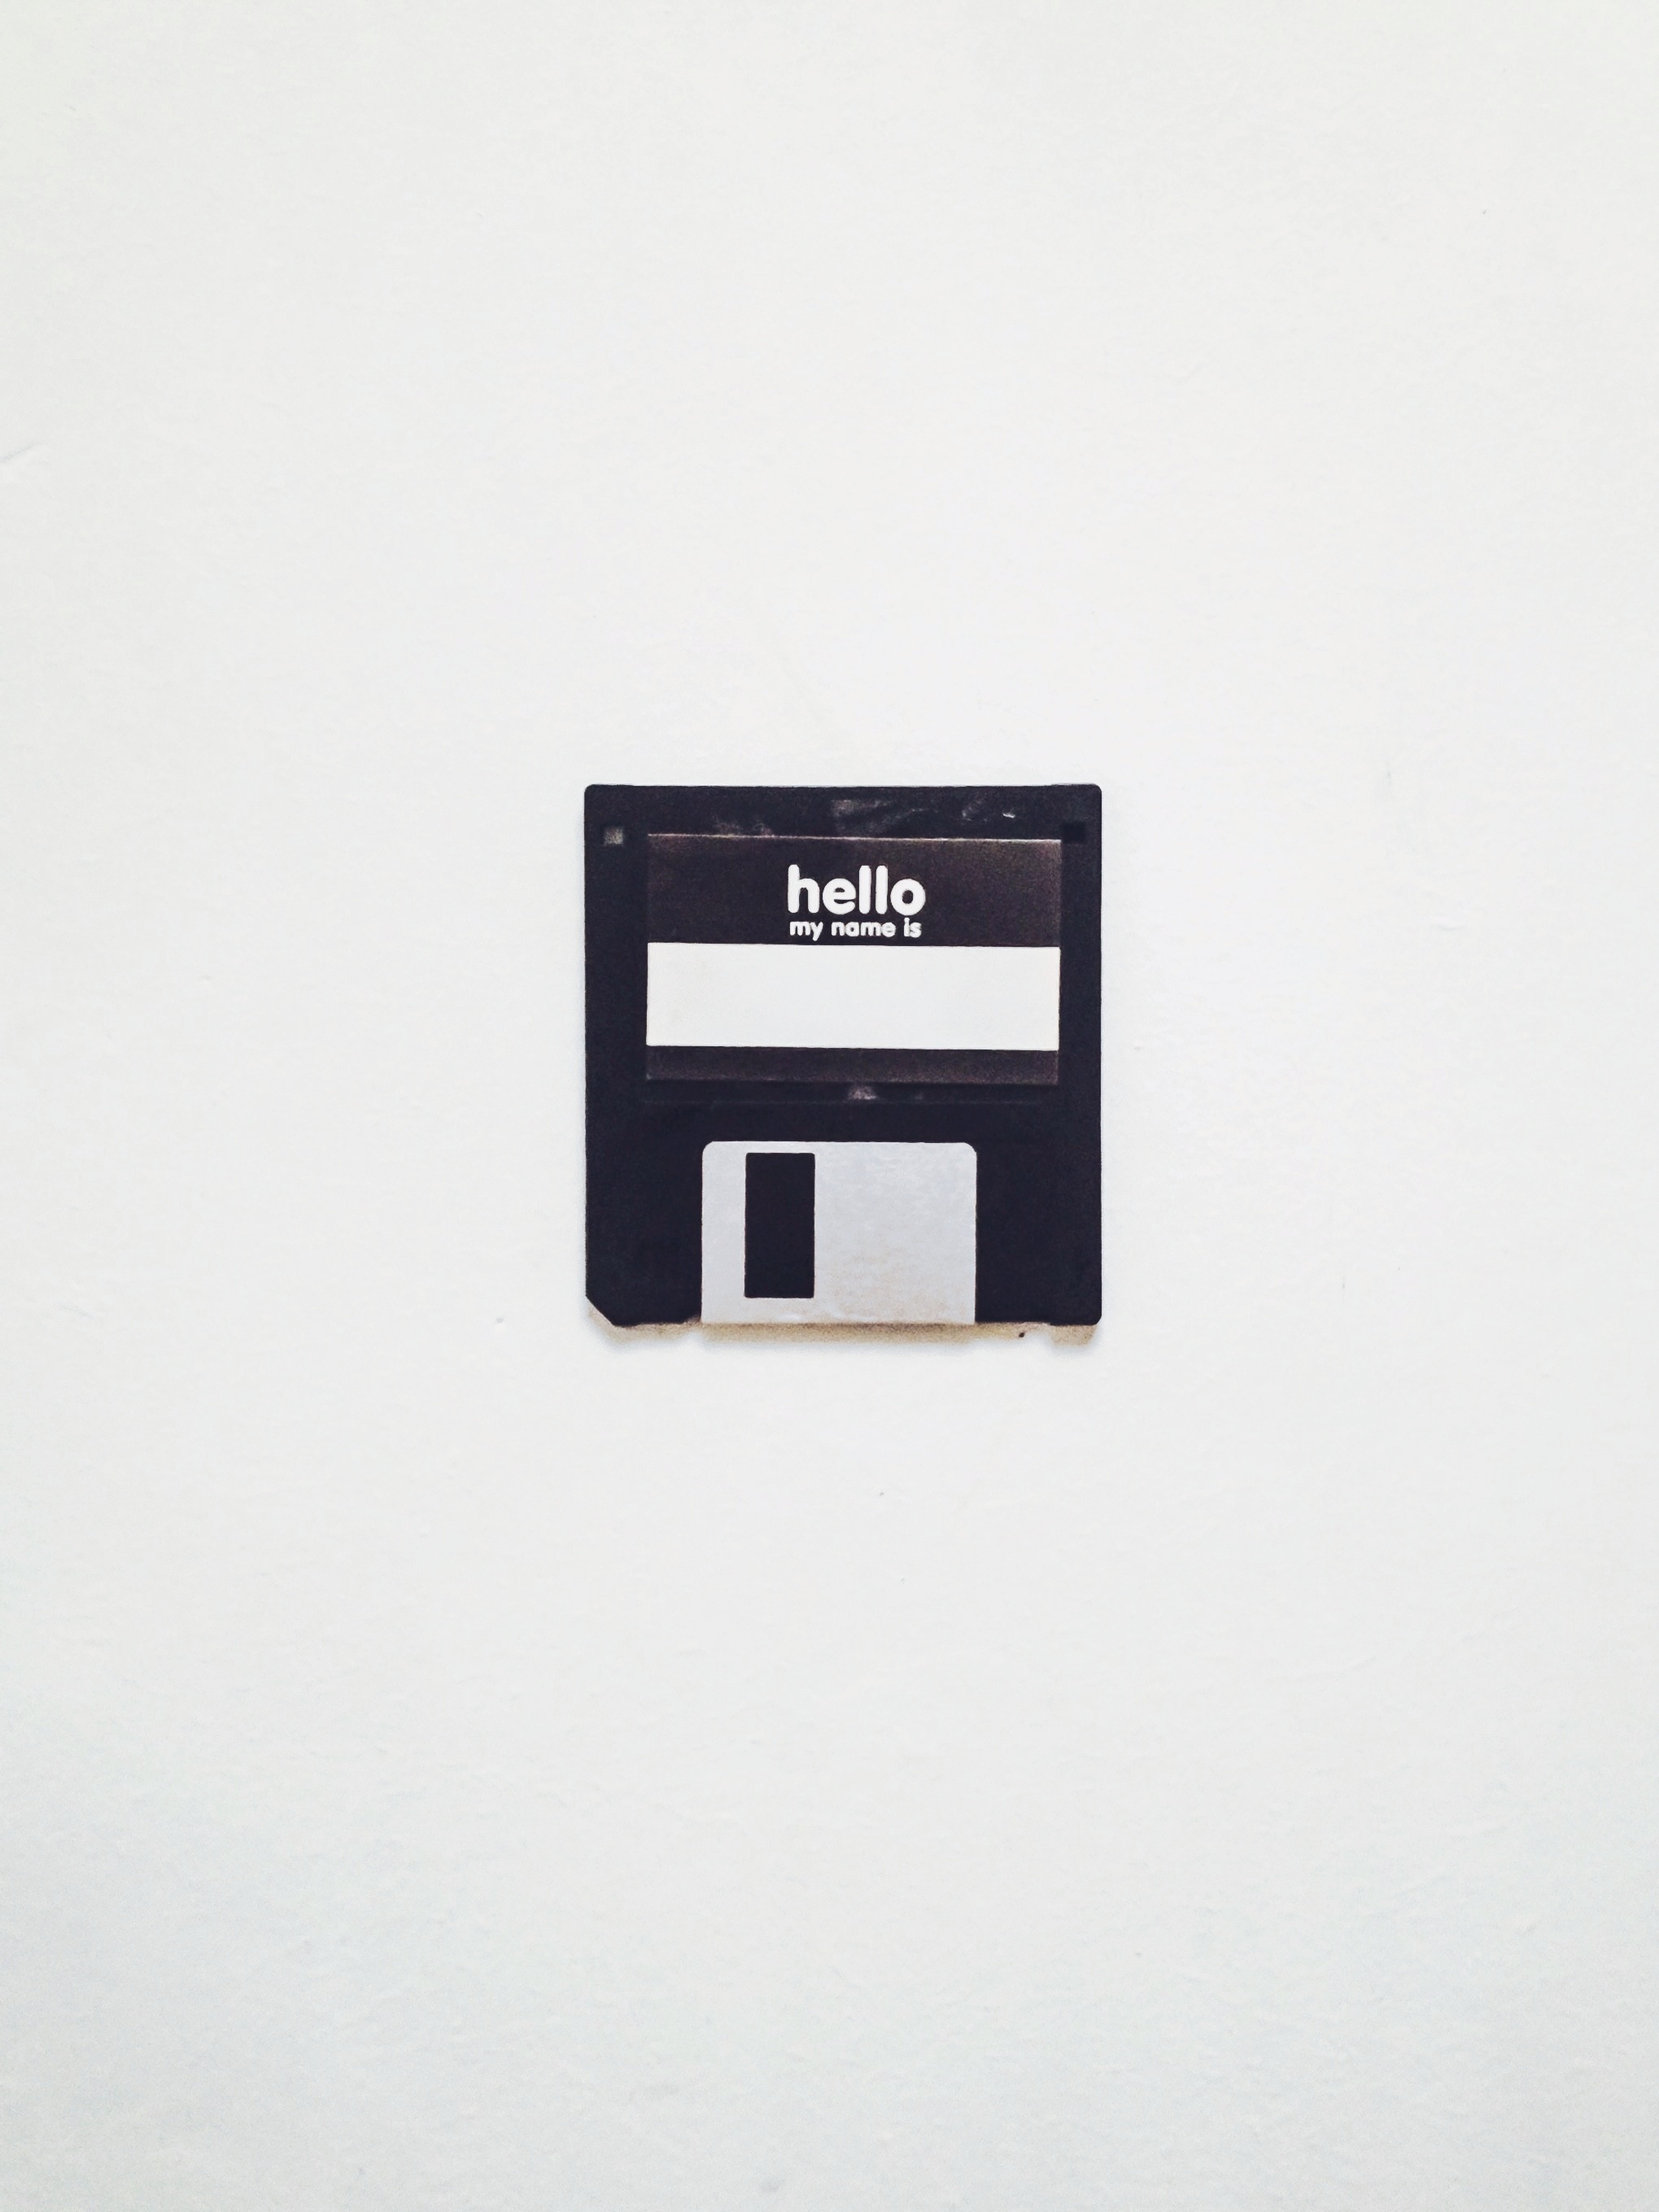
technology, vintage, retro, brand, product, disk, floppy disk